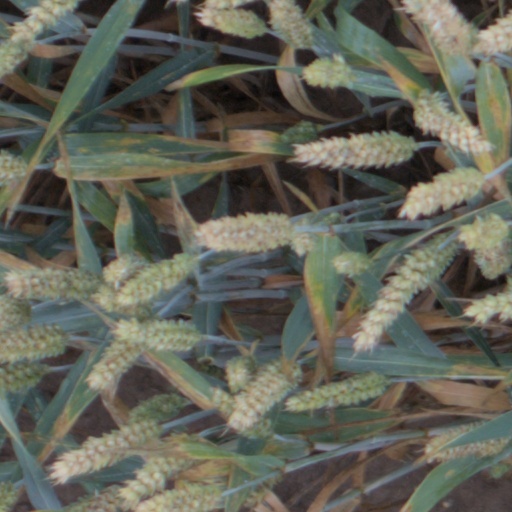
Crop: wheat